2009 Red River flood

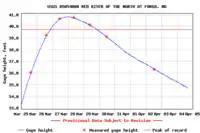
A graph of the flood gauge reading at Fargo from March 25–April 4, showing the previous record level in red

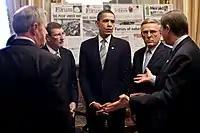
U.S. President Barack Obama, at the U.S. Capitol, meets with Minnesota and North Dakota's senators and representatives about the flooding.

At 7:15 p.m. CDT on March 26, 2009, the river exceeded the 1997 crest of at Fargo, which was the previous second-highest crest. The projected crest was above flood stage and higher than the record-setting floods in 1997 and 1897.